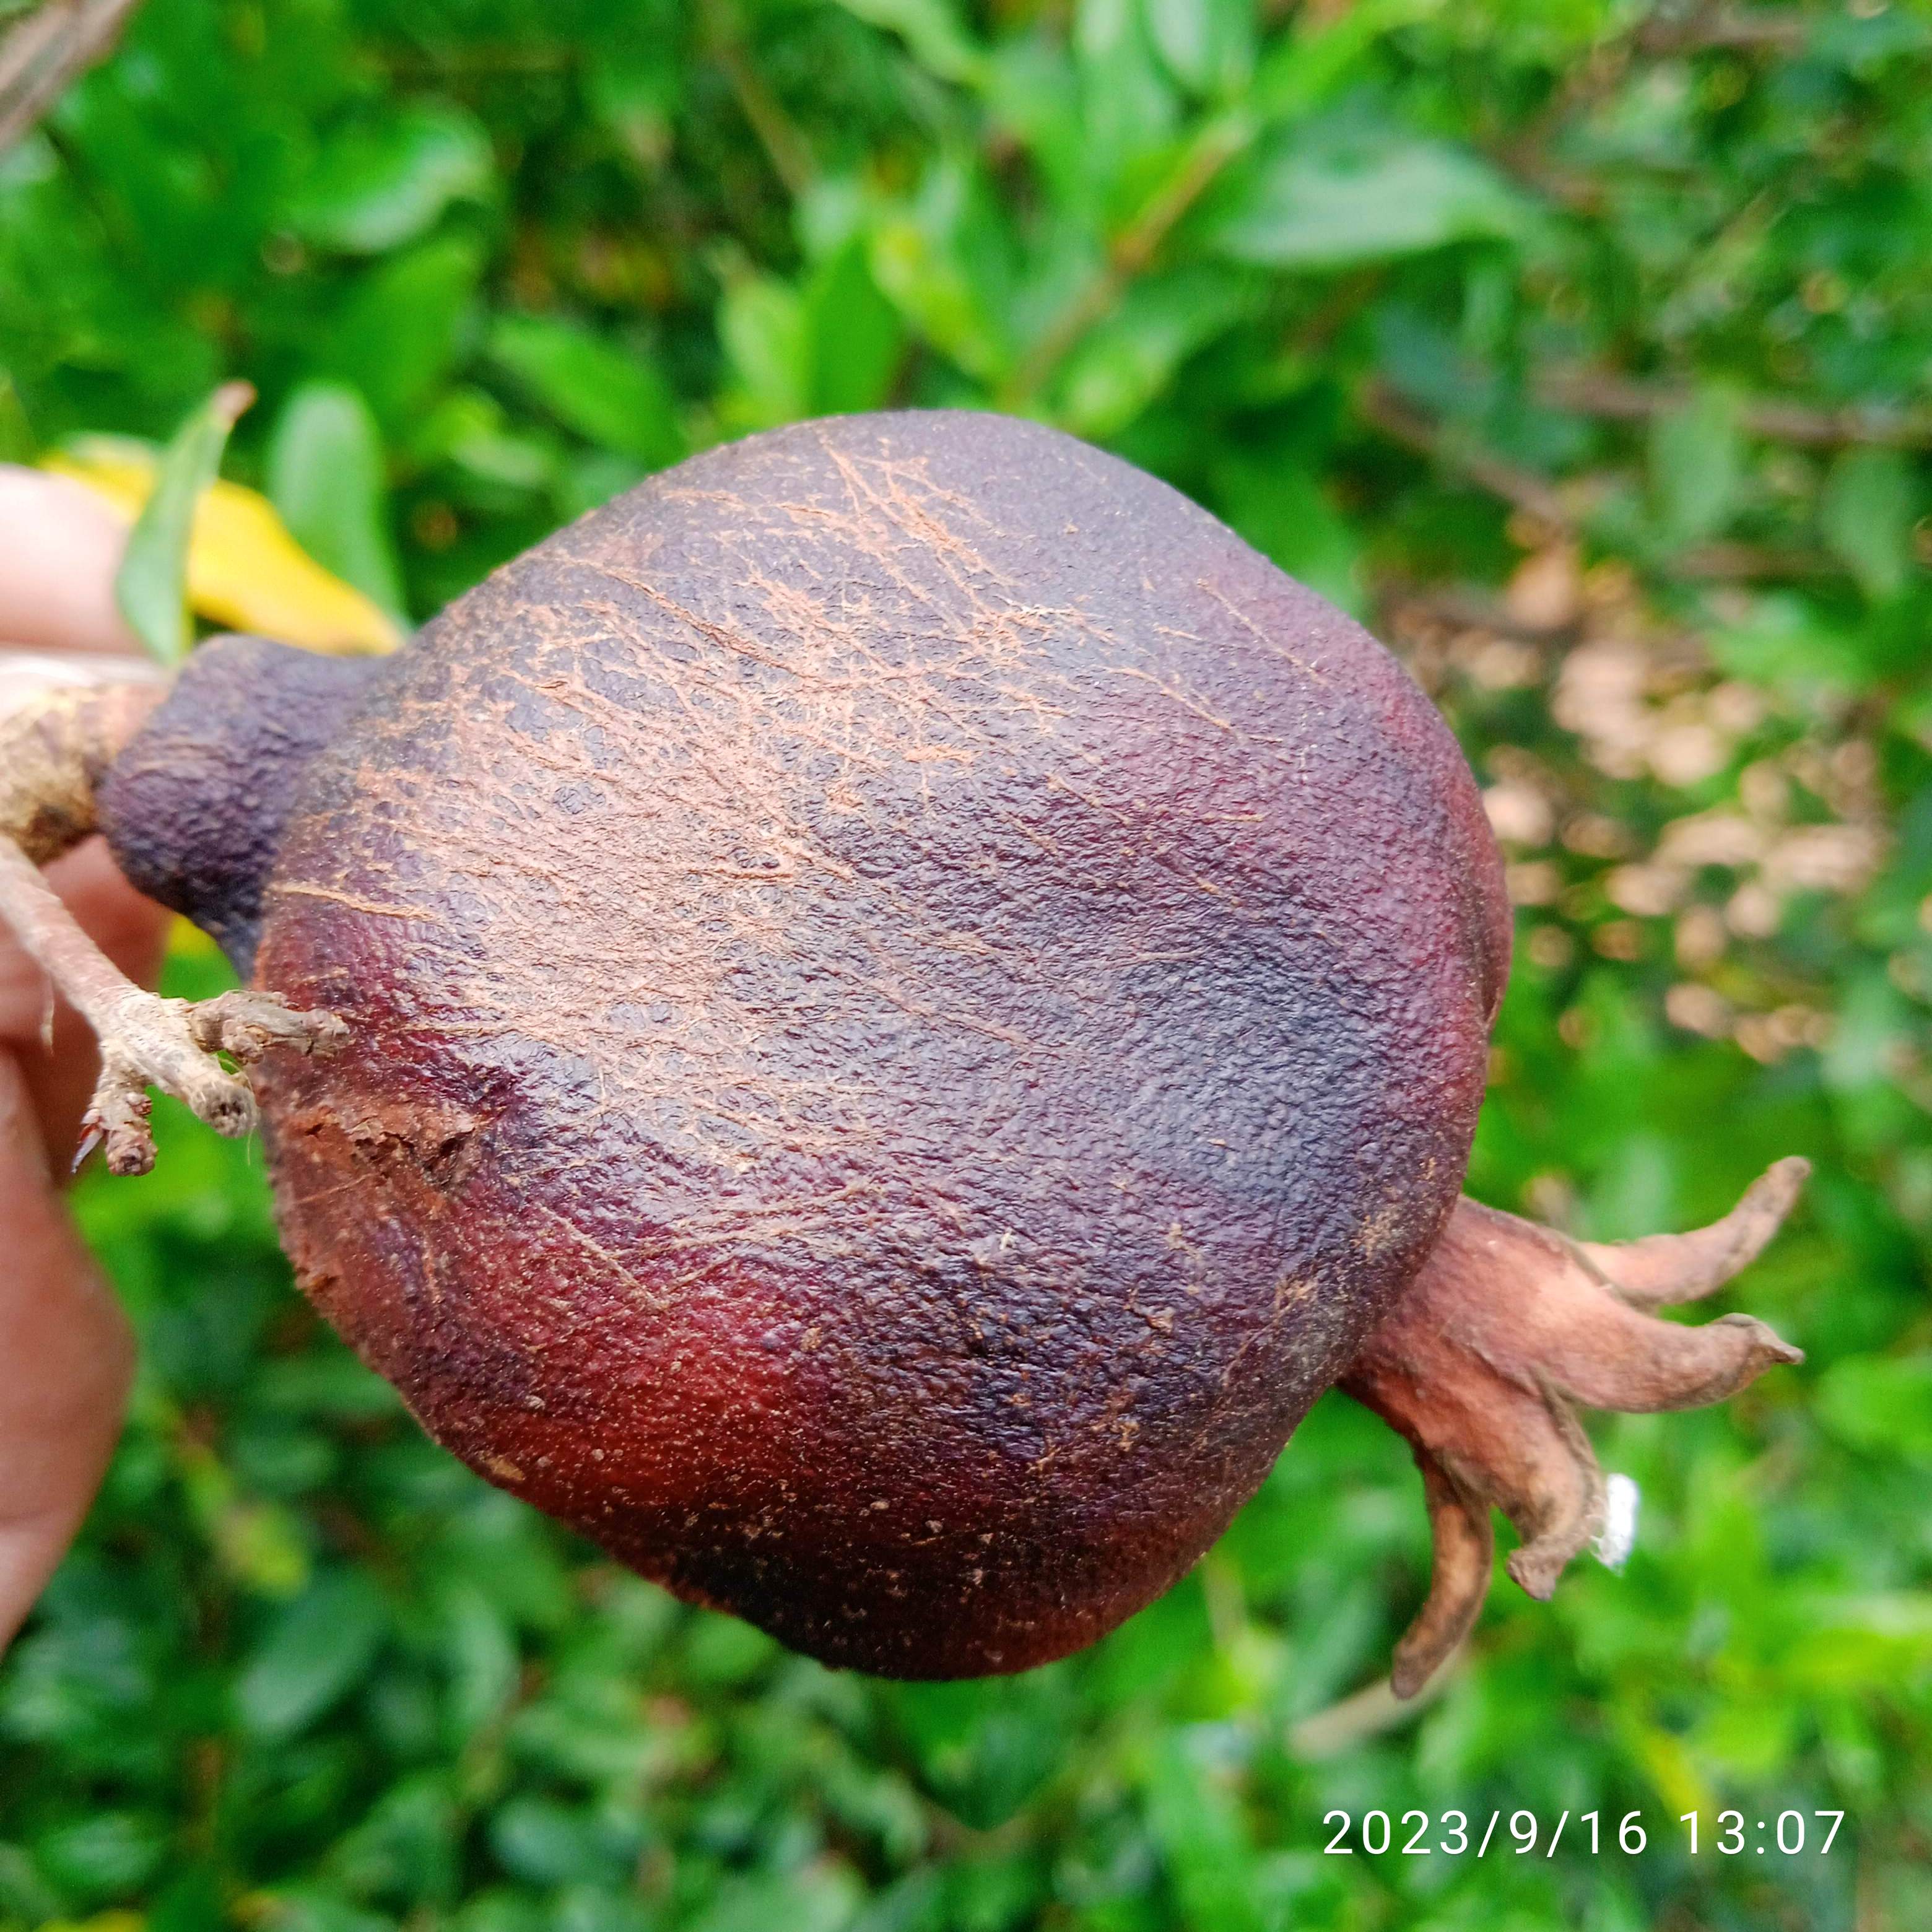
Label: Alternaria